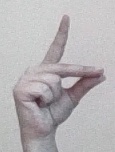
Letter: ta